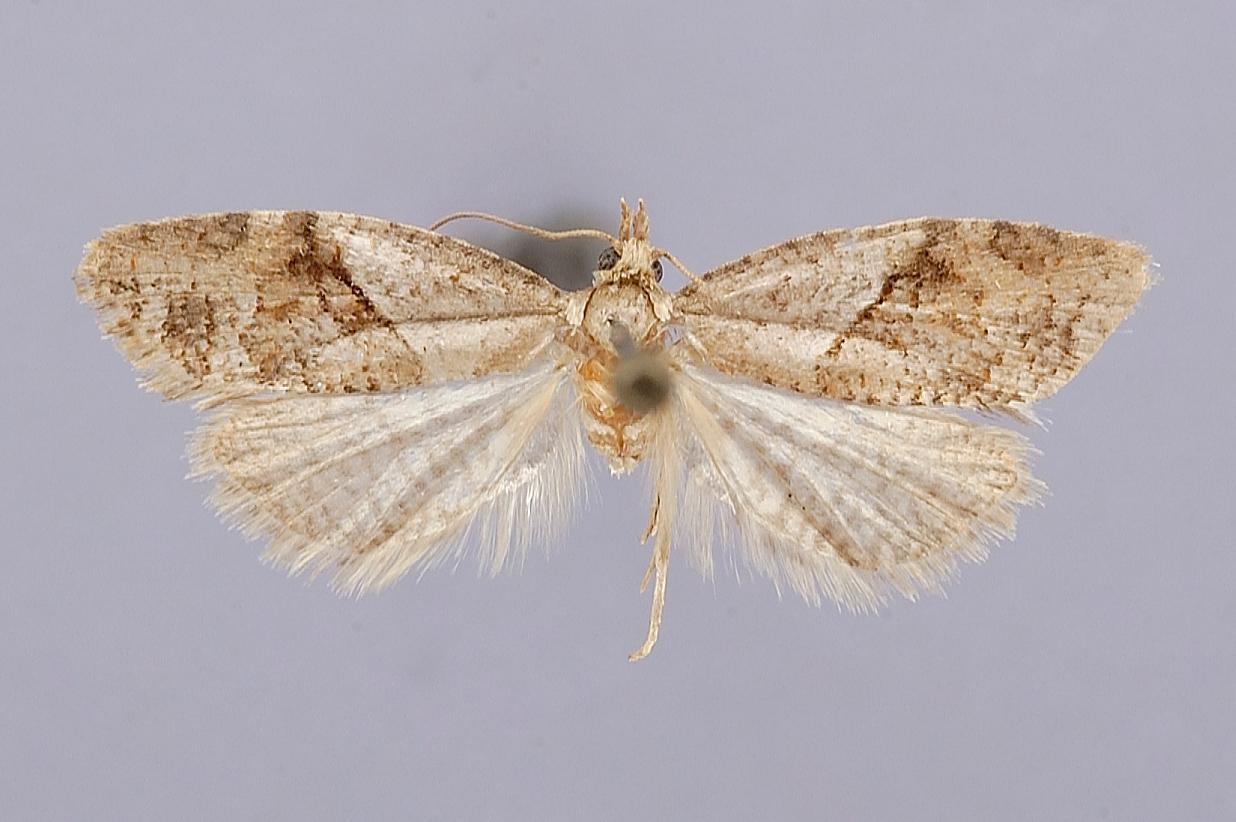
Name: Terinebrica seiugata
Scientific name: Terinebrica seiugata Razowski, 1987
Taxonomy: Animalia, Arthropoda, Insecta, Lepidoptera, Tortricidae, Tortricinae
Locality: Cusco, Machu Picchu, 2385 m, Cusco, Peru
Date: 4 Feb 1959